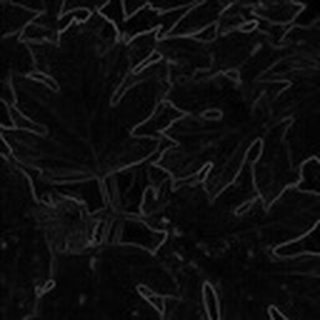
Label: healthy_cotton